Static (The Twilight Zone)

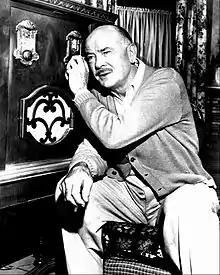
Paranormal radio as seen in "Static",with Dean Jagger

"Static" is episode 56 of the American television anthology series "The Twilight Zone". It originally aired on March 10, 1961 on CBS. It was one of the six episodes of the second season which was shot on videotape in a short-lived experiment aimed to cut costs.